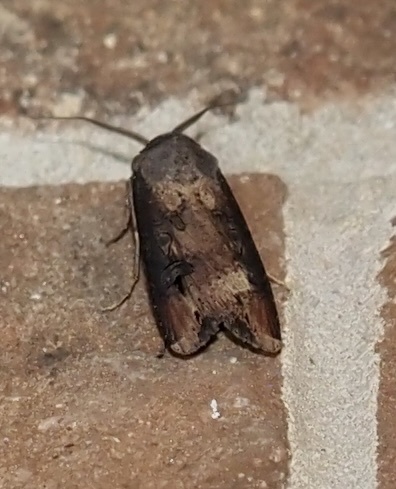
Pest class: cutworms